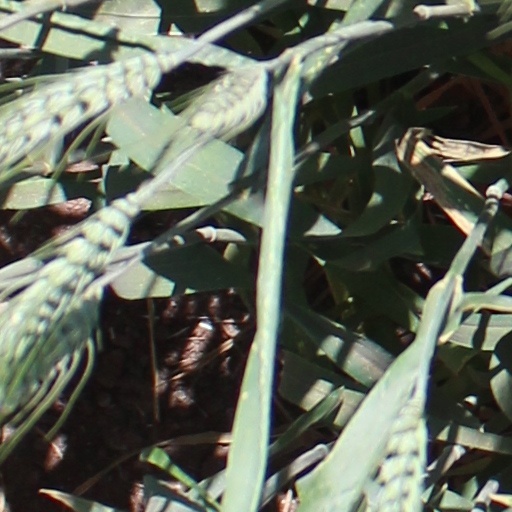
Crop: wheat